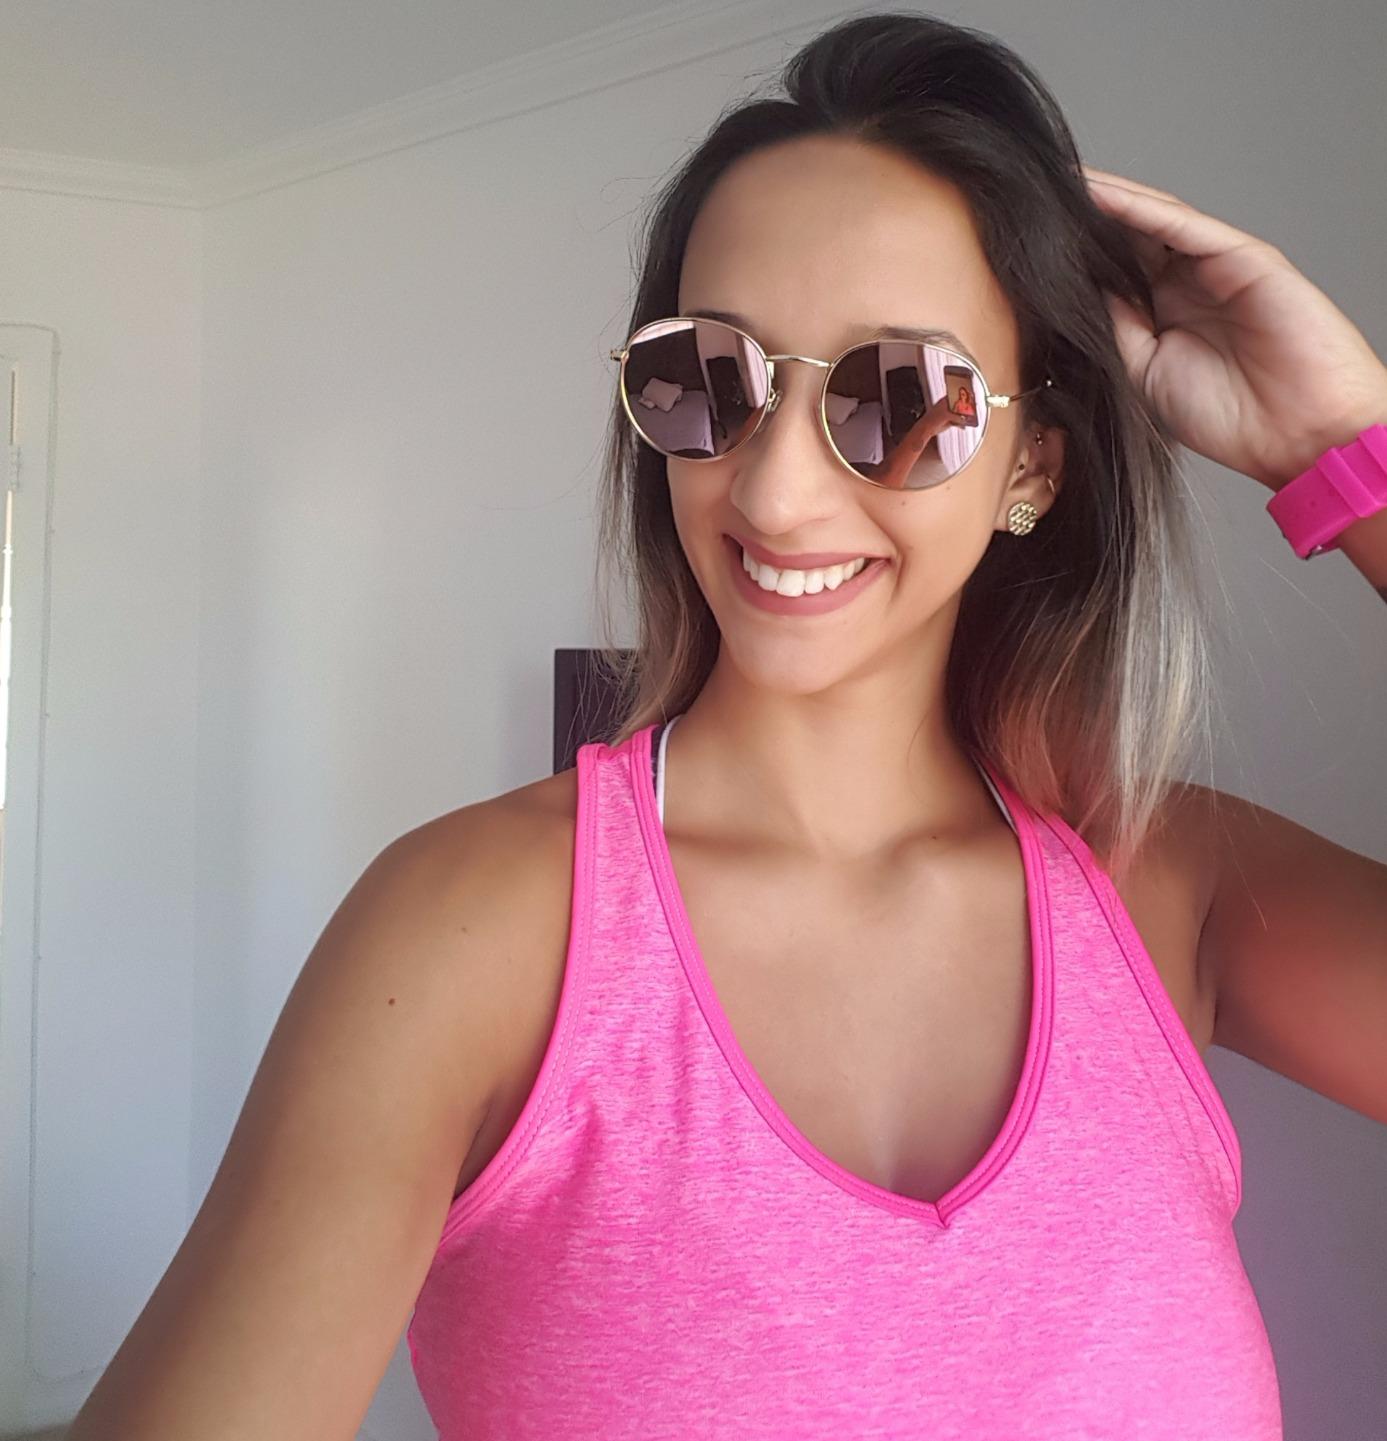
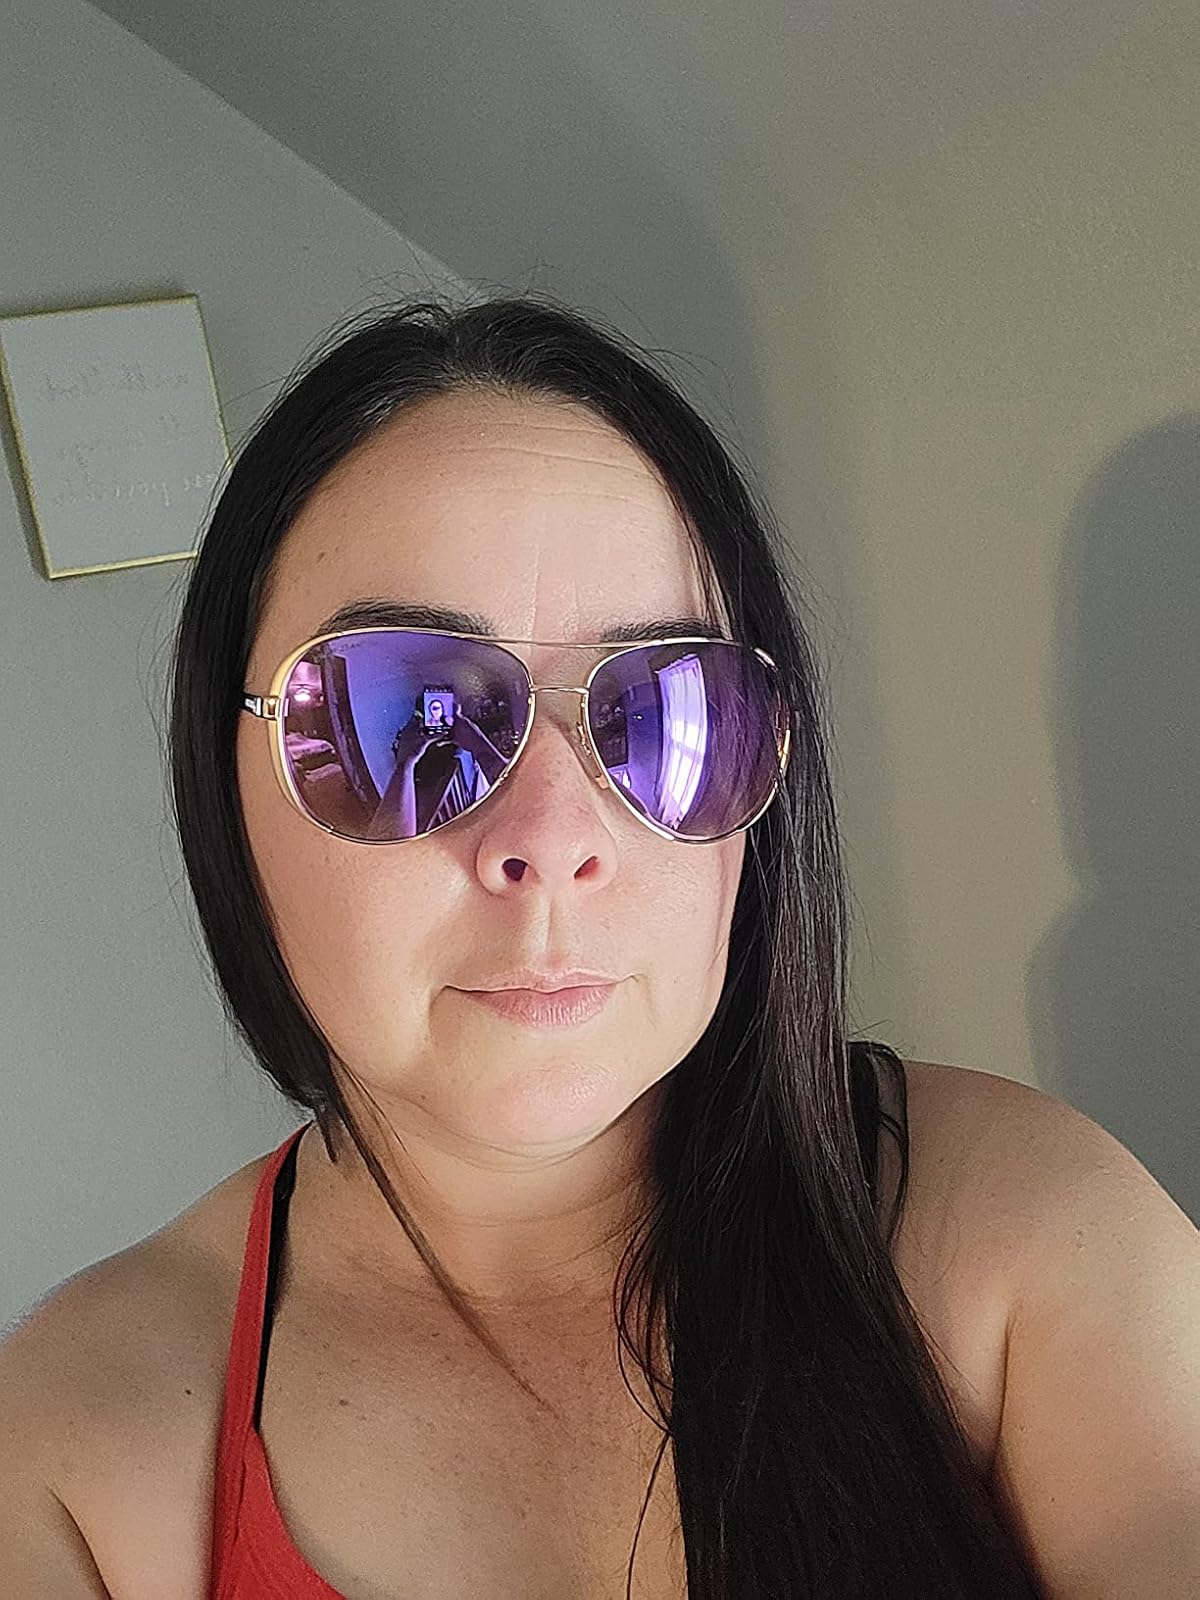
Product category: accessories_sunglasses
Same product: no